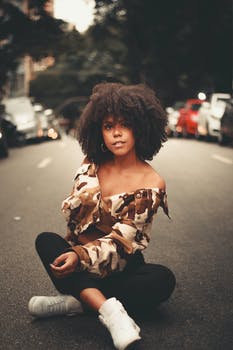
Label: No Watermark